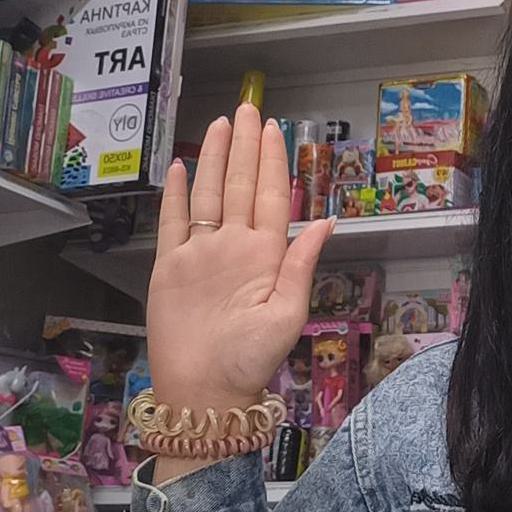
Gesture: stop